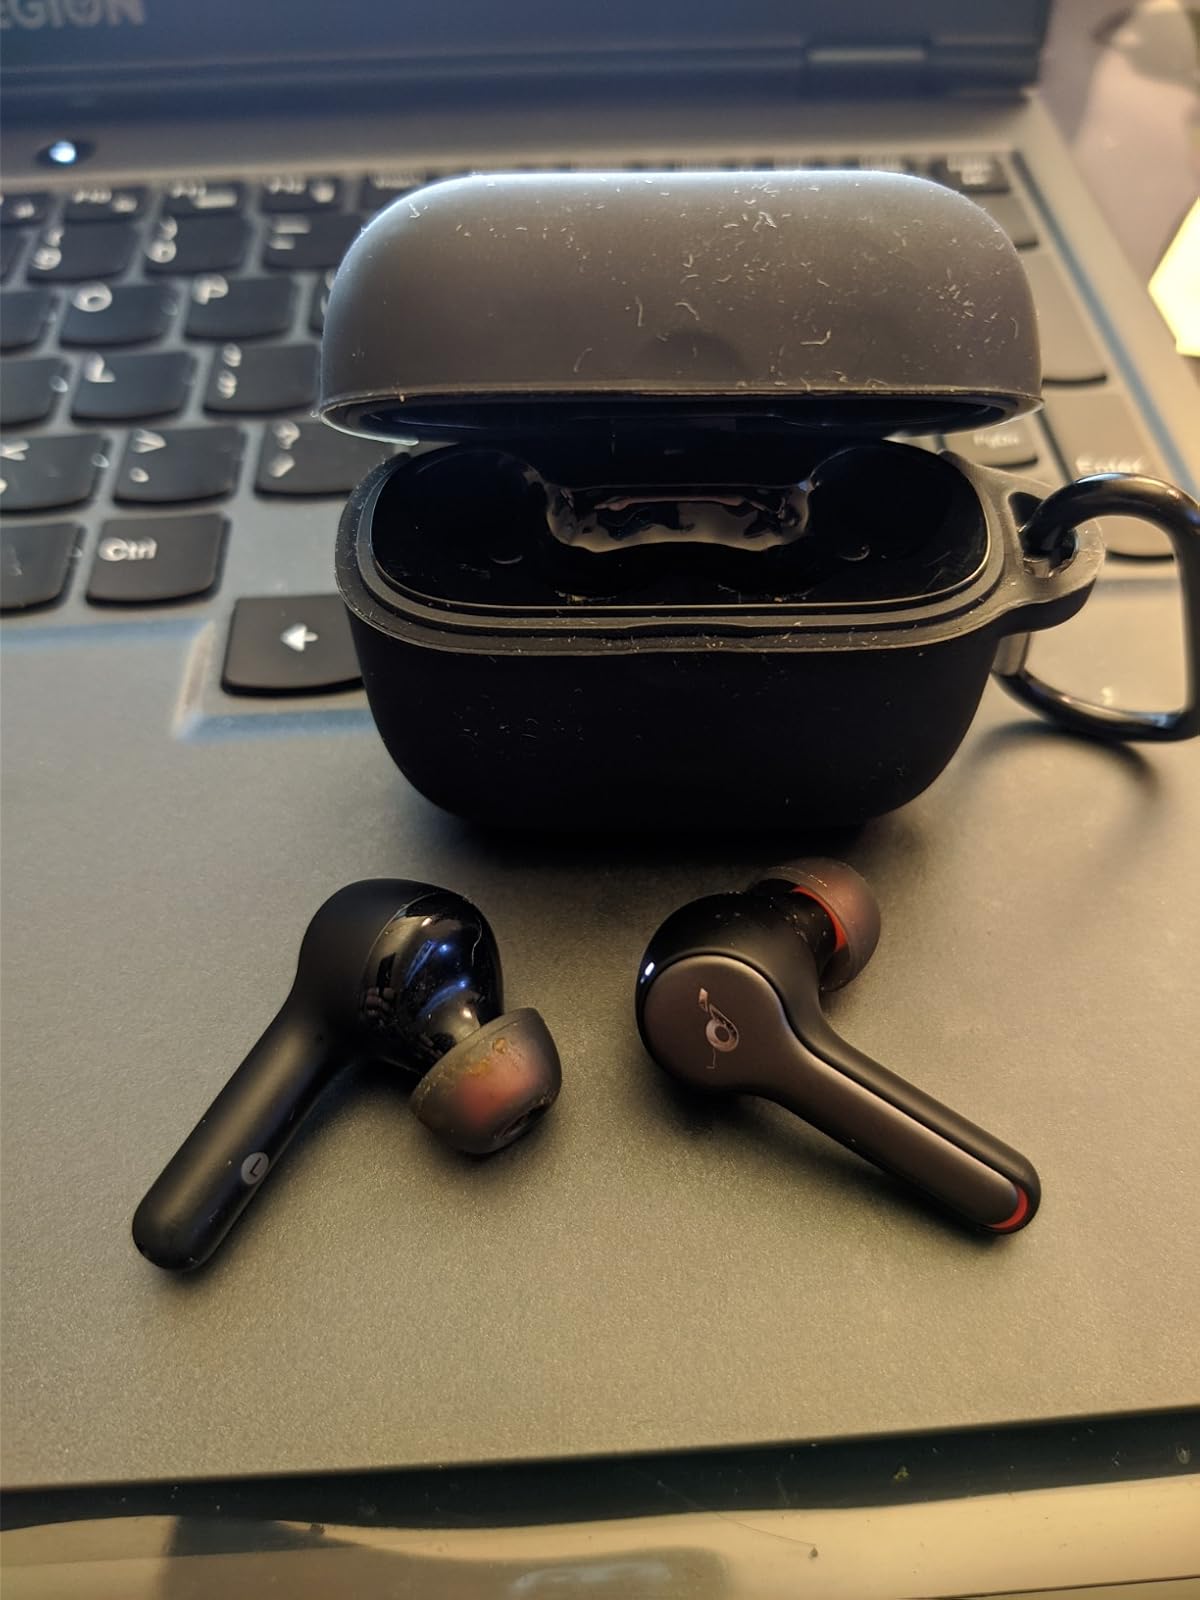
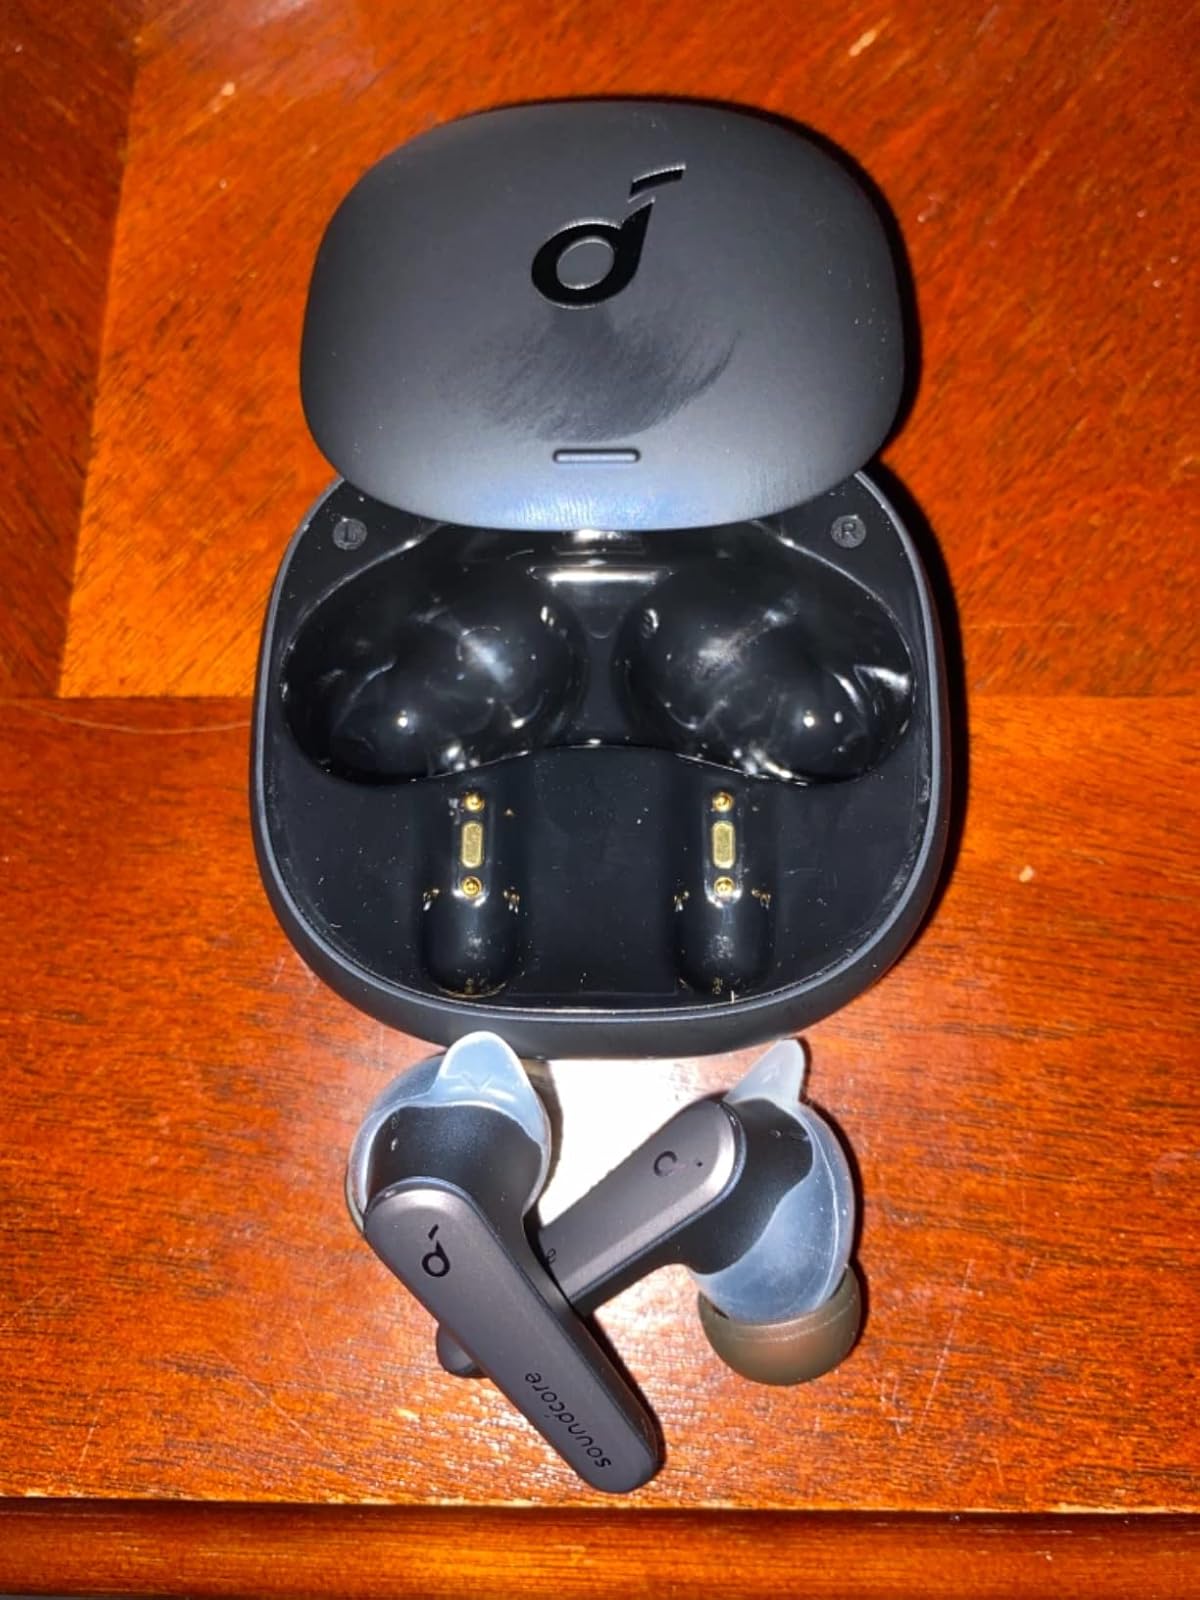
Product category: earbuds
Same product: no